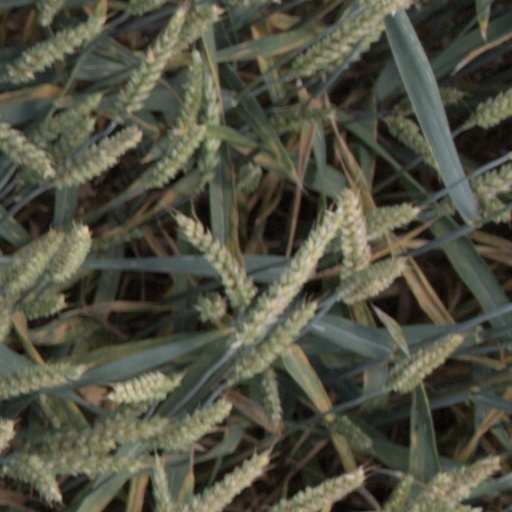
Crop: wheat